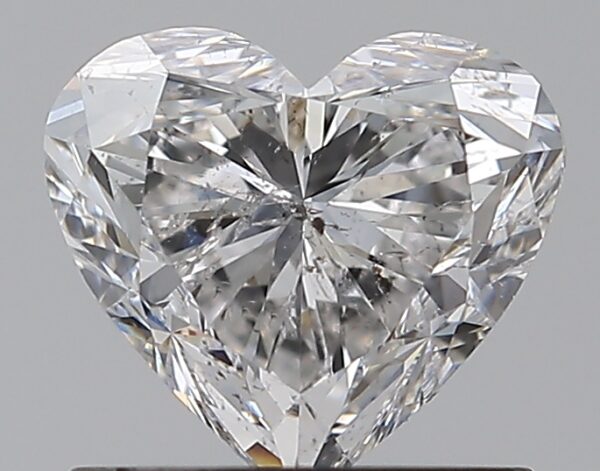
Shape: heart
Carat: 1
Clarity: SI2
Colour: D
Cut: VG
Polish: EX
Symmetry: VG
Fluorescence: N
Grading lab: HRD
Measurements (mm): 6.68 x 6.04 x 4.12